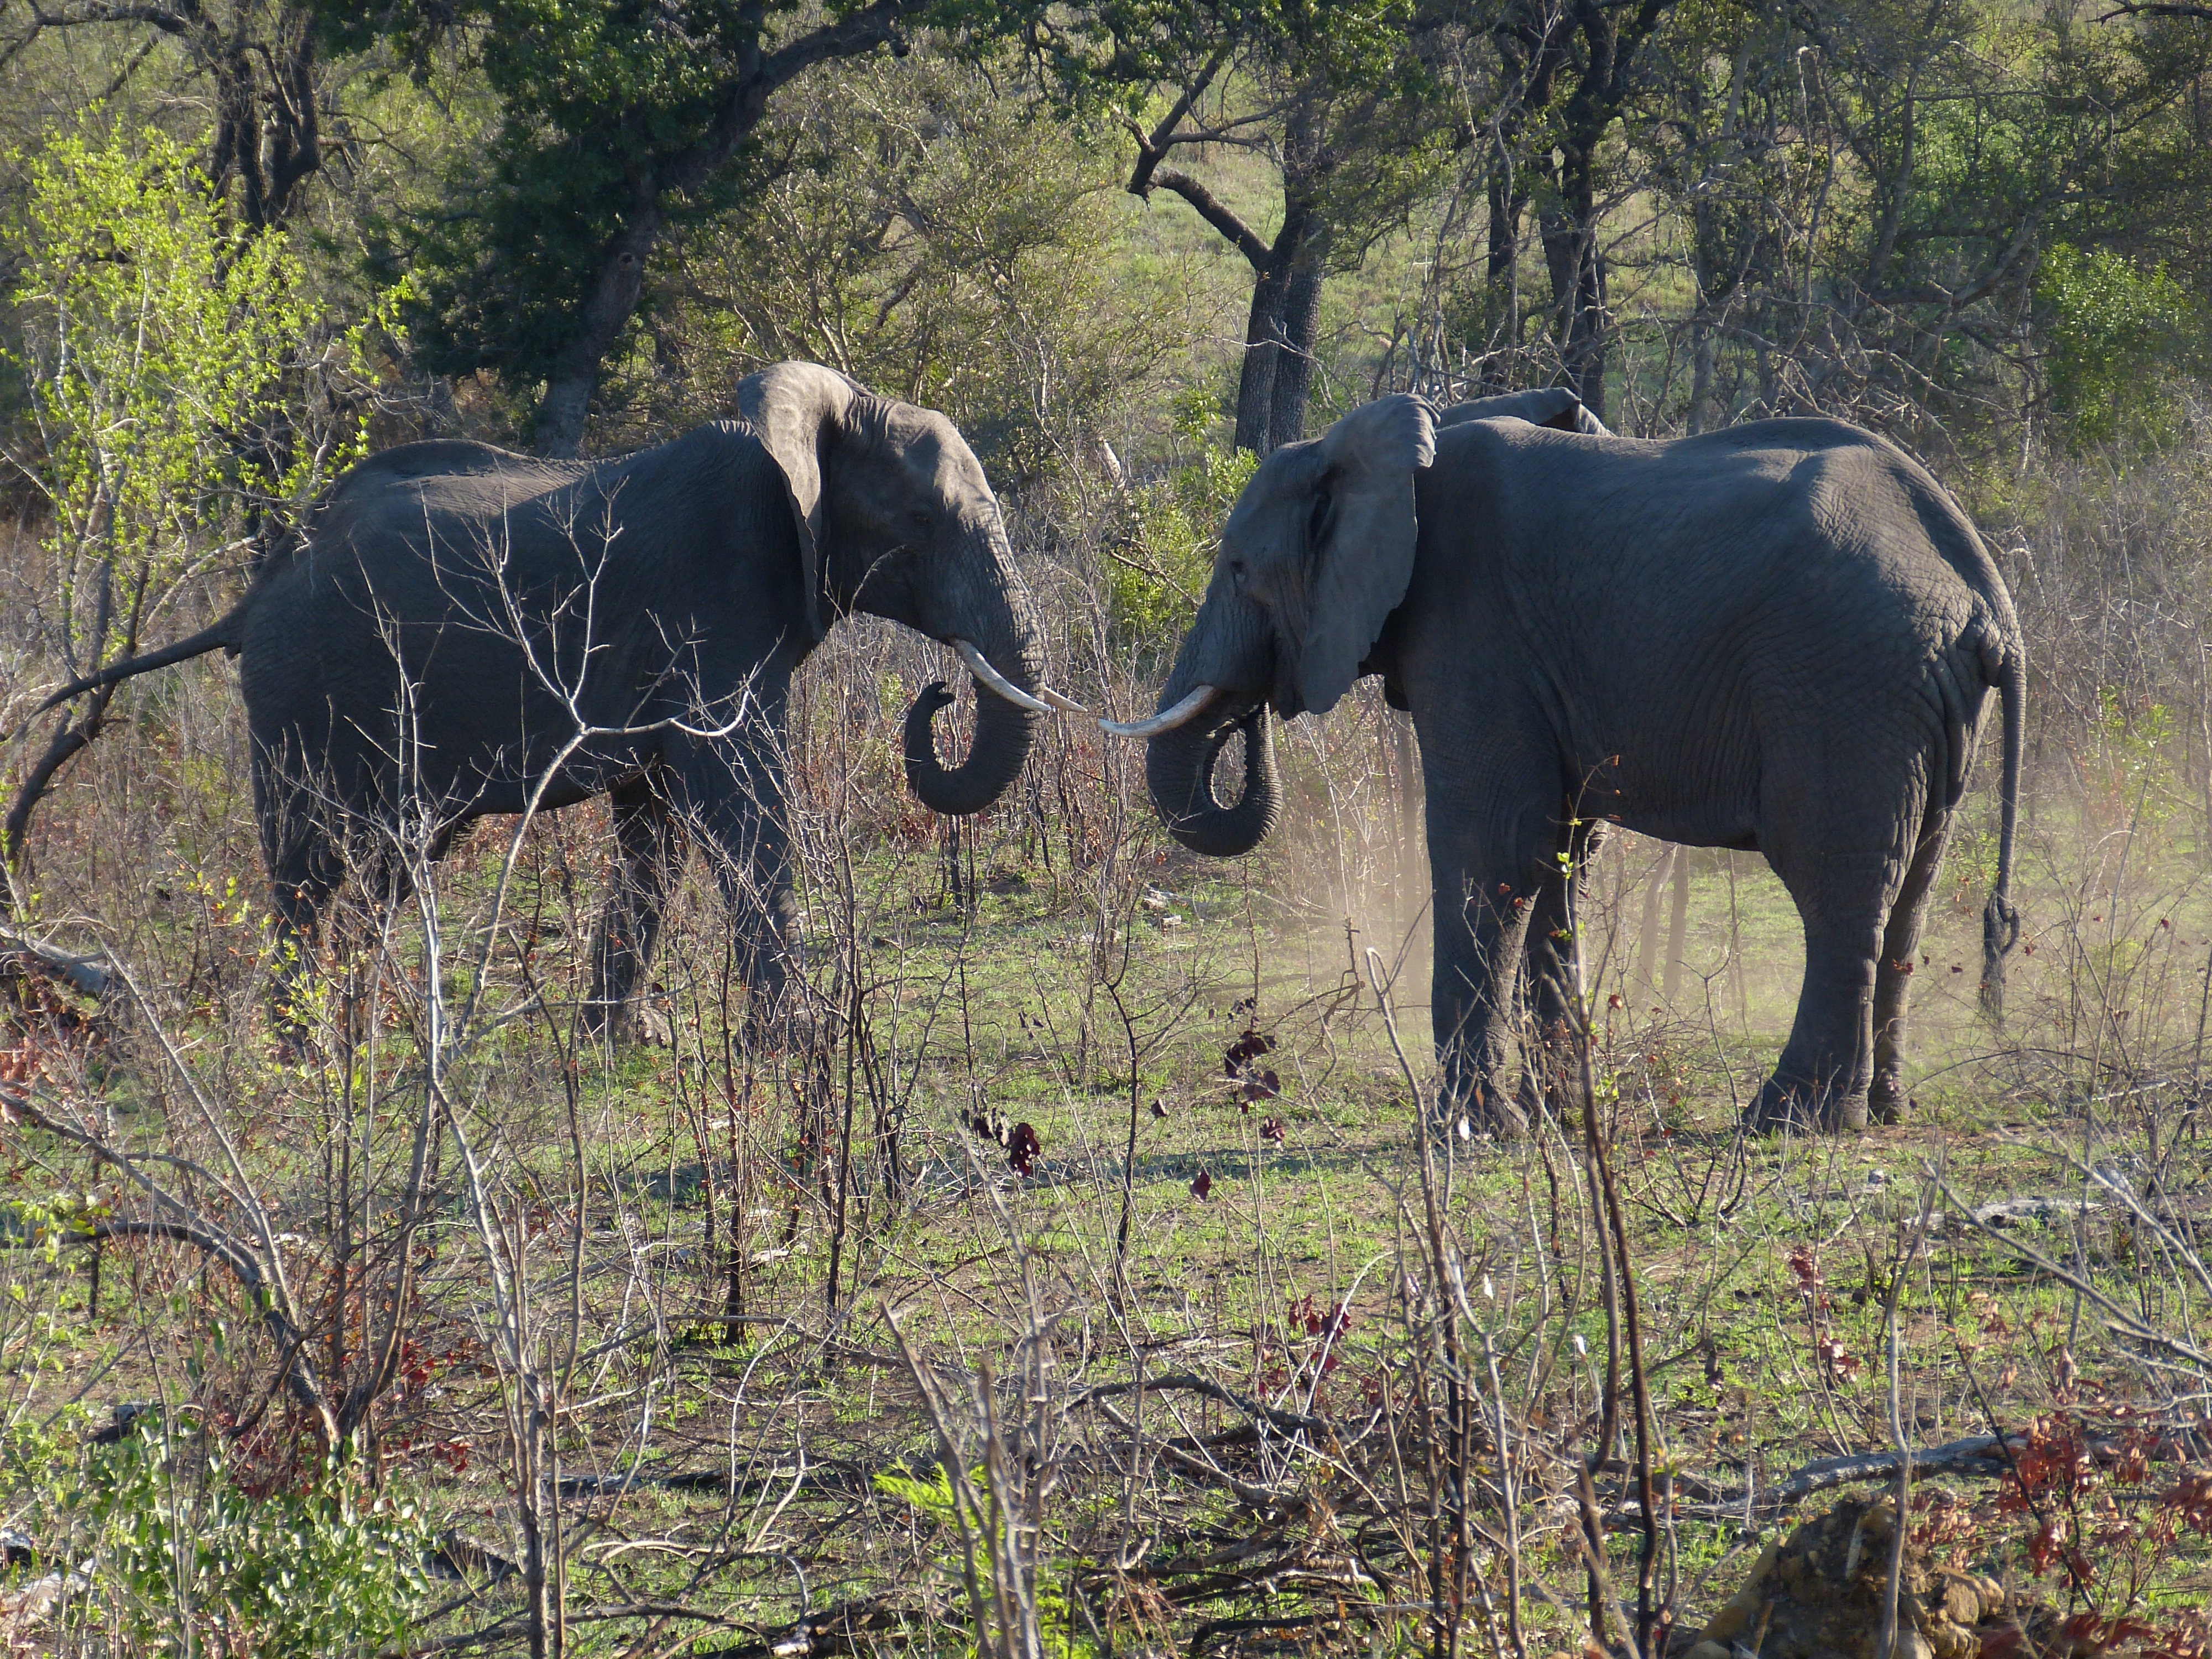
nature, wilderness, flower, adventure, animal, wildlife, herd, pasture, grazing, africa, mammal, national park, fauna, savanna, elephant, fight, wild animal, savannah, habitat, animal world, safari, south africa, pachyderm, steppe, rural area, proboscis, big five, indian elephant, threaten, kruger national park, cattle like mammal, elephants and mammoths